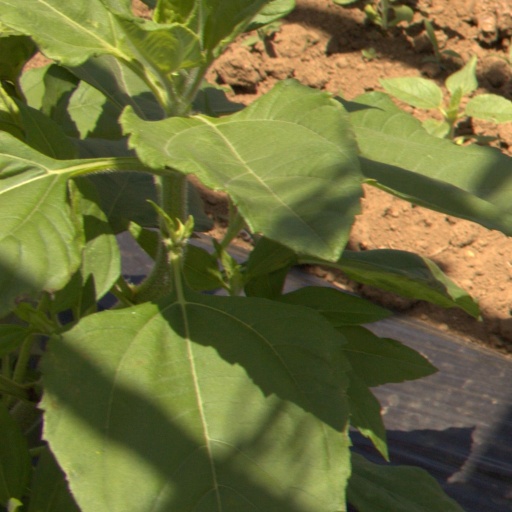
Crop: Jerusalem artichoke